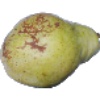
Label: pear_williams